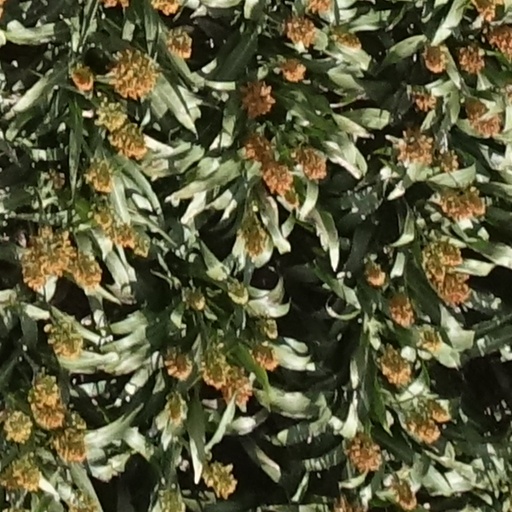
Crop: sorghum